RadioShack

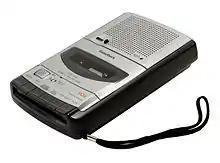
RadioShack tape recorder

In the mid-1990s, the company attempted to move out of small components and into more mainstream consumer markets, focusing on marketing wireless phones. This placed the chain, long accustomed to charging wide margins on specialized products not readily available from other local retailers, into direct competition against vendors such as Best Buy and Walmart.